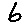
Label: 6